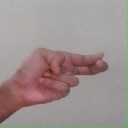
अक्षर: ह